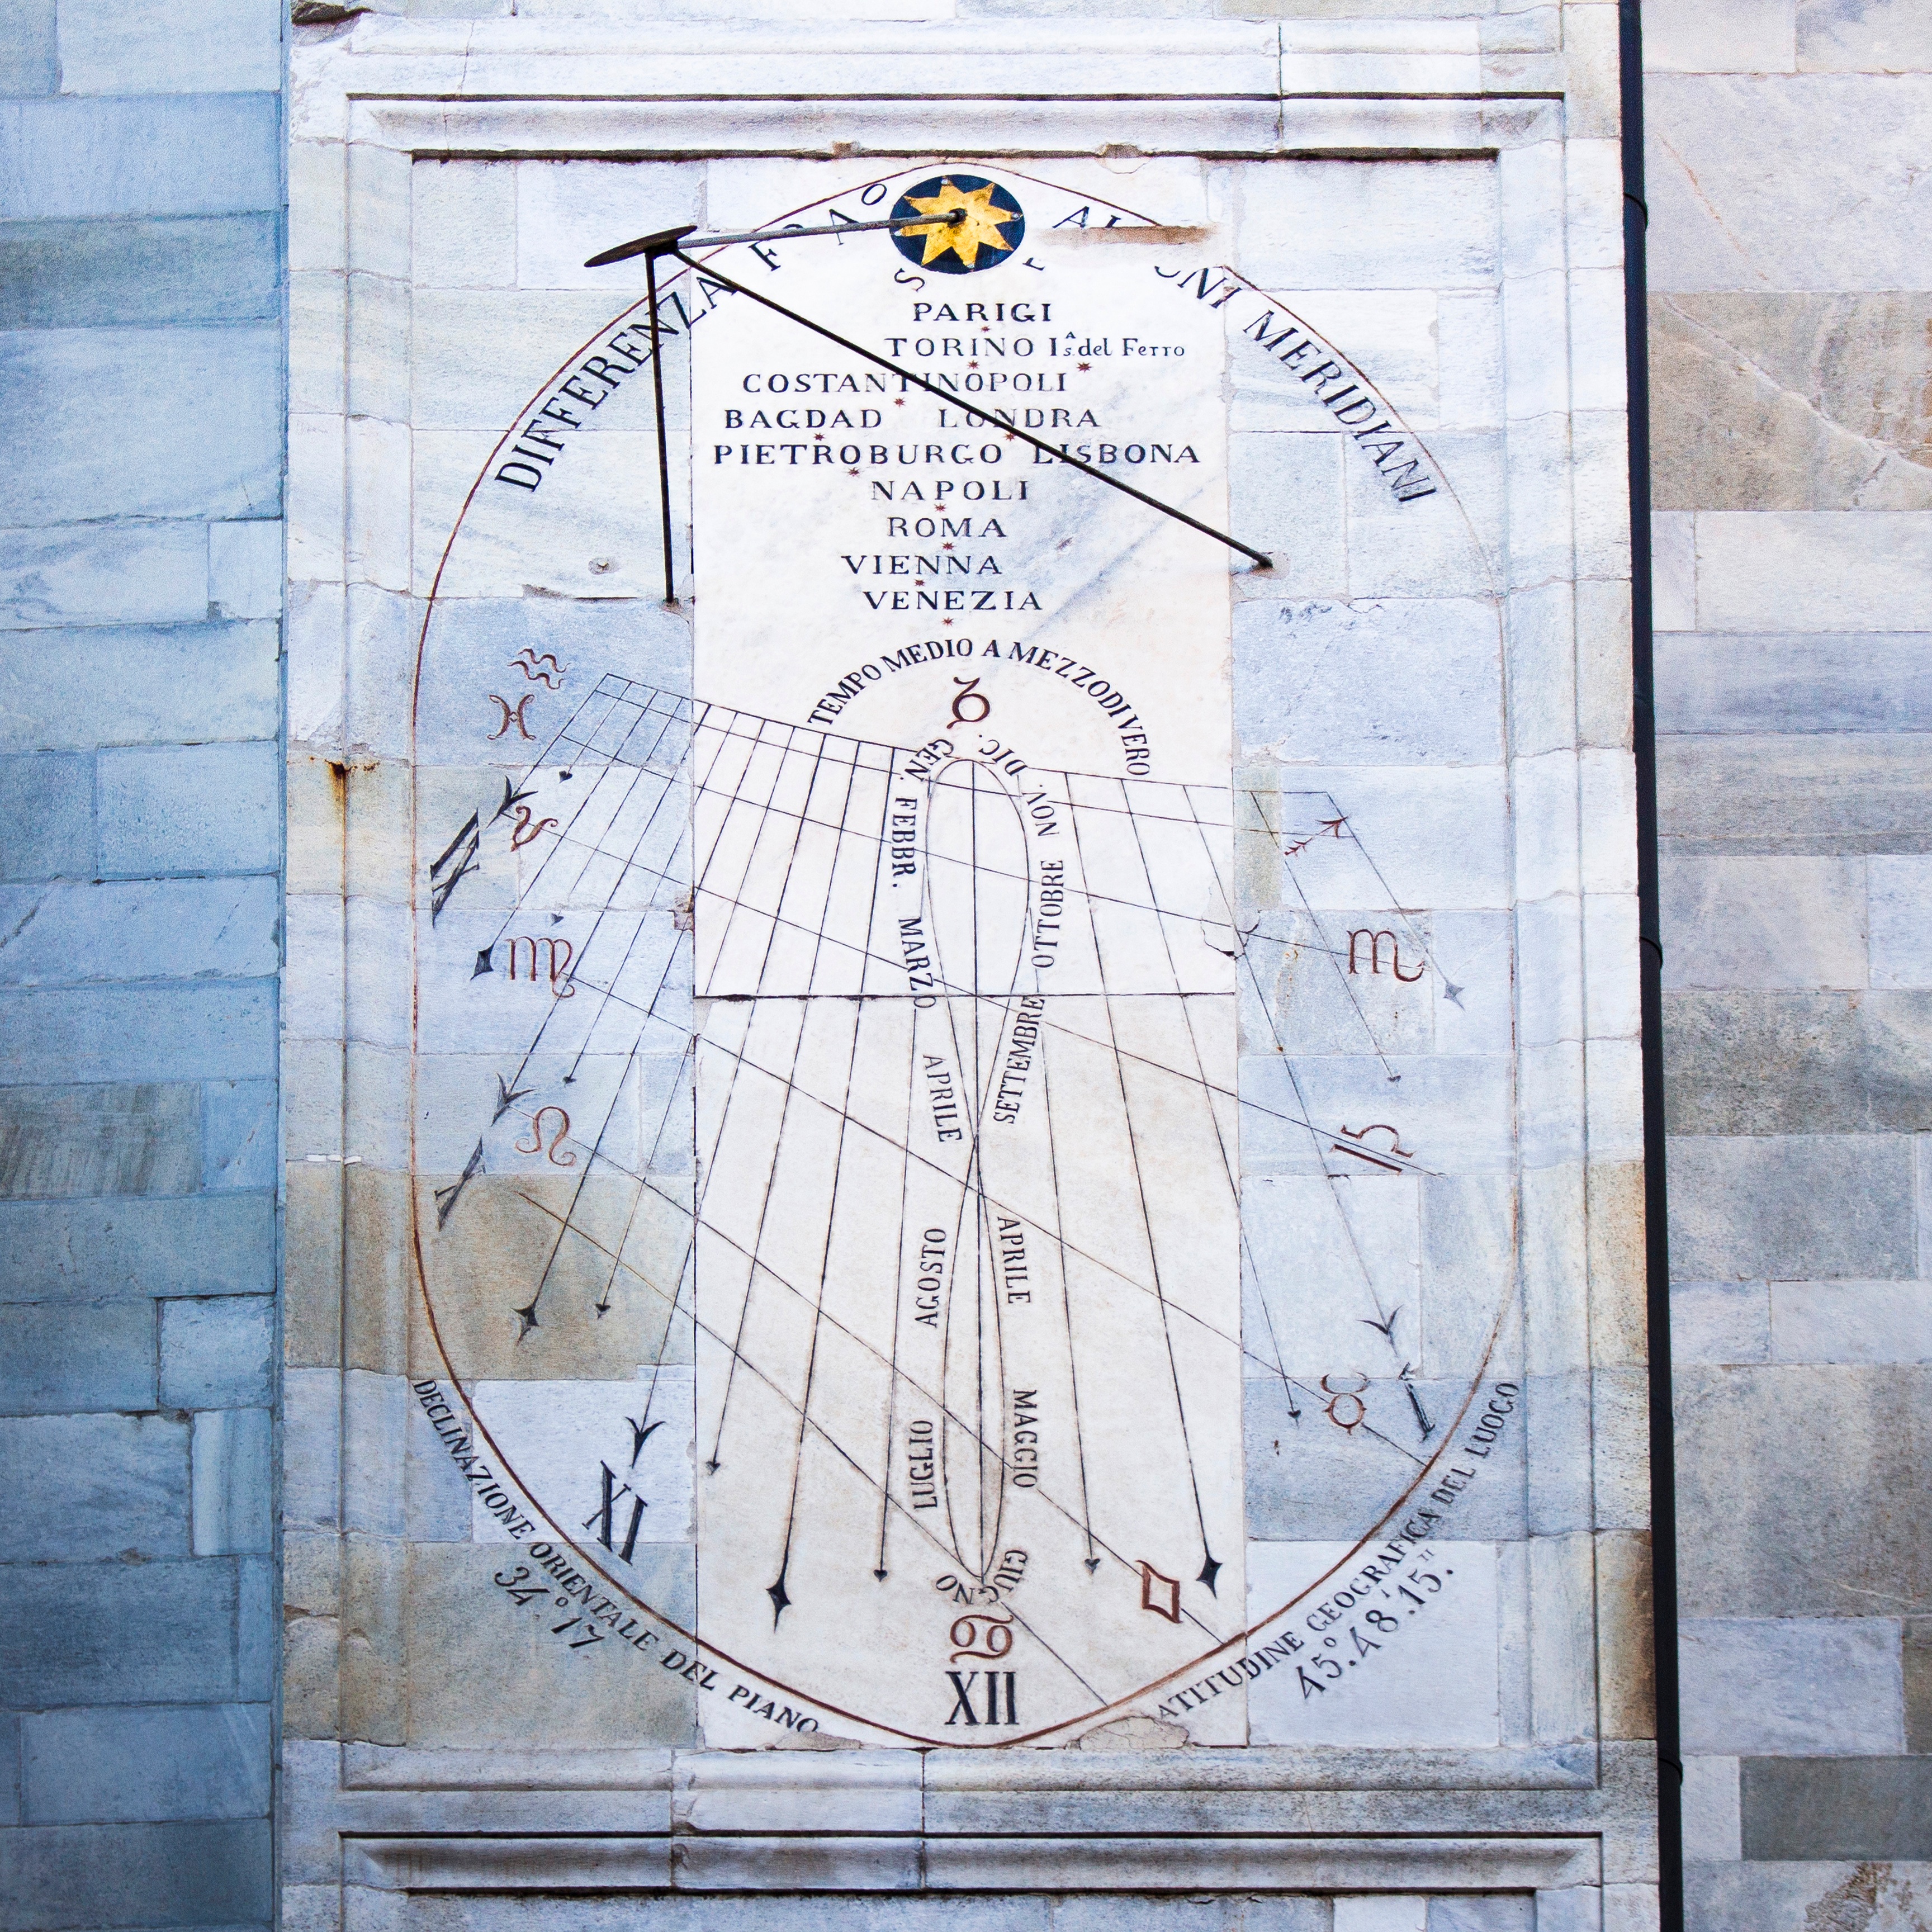
pattern, line, sketch, drawing, design